Puente Hills Landfill

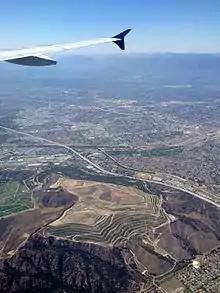
Aerial photo of the landfill.

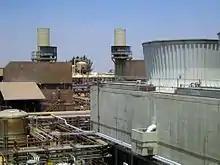
Part of the gas-to-energy facility.

Puente Hills Landfill was the largest landfill in the United States, rising high and covering . Originally opened in 1957 in a back canyon in the Puente Hills, the landfill was made to meet the demands of urbanization and waste-disposal east of Los Angeles. By the 1990s, the landfill became an artificial mountain visible around the San Gabriel Valley region. Puente Hills accepted four million tons of waste in 2005. As of October 31, 2013, its operating permit was terminated and it no longer accepts new refuse. The former landfill is in the process of becoming a natural habitat preservation area.